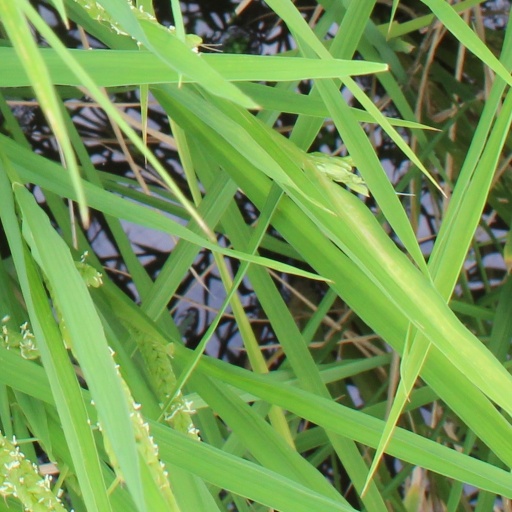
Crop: rice